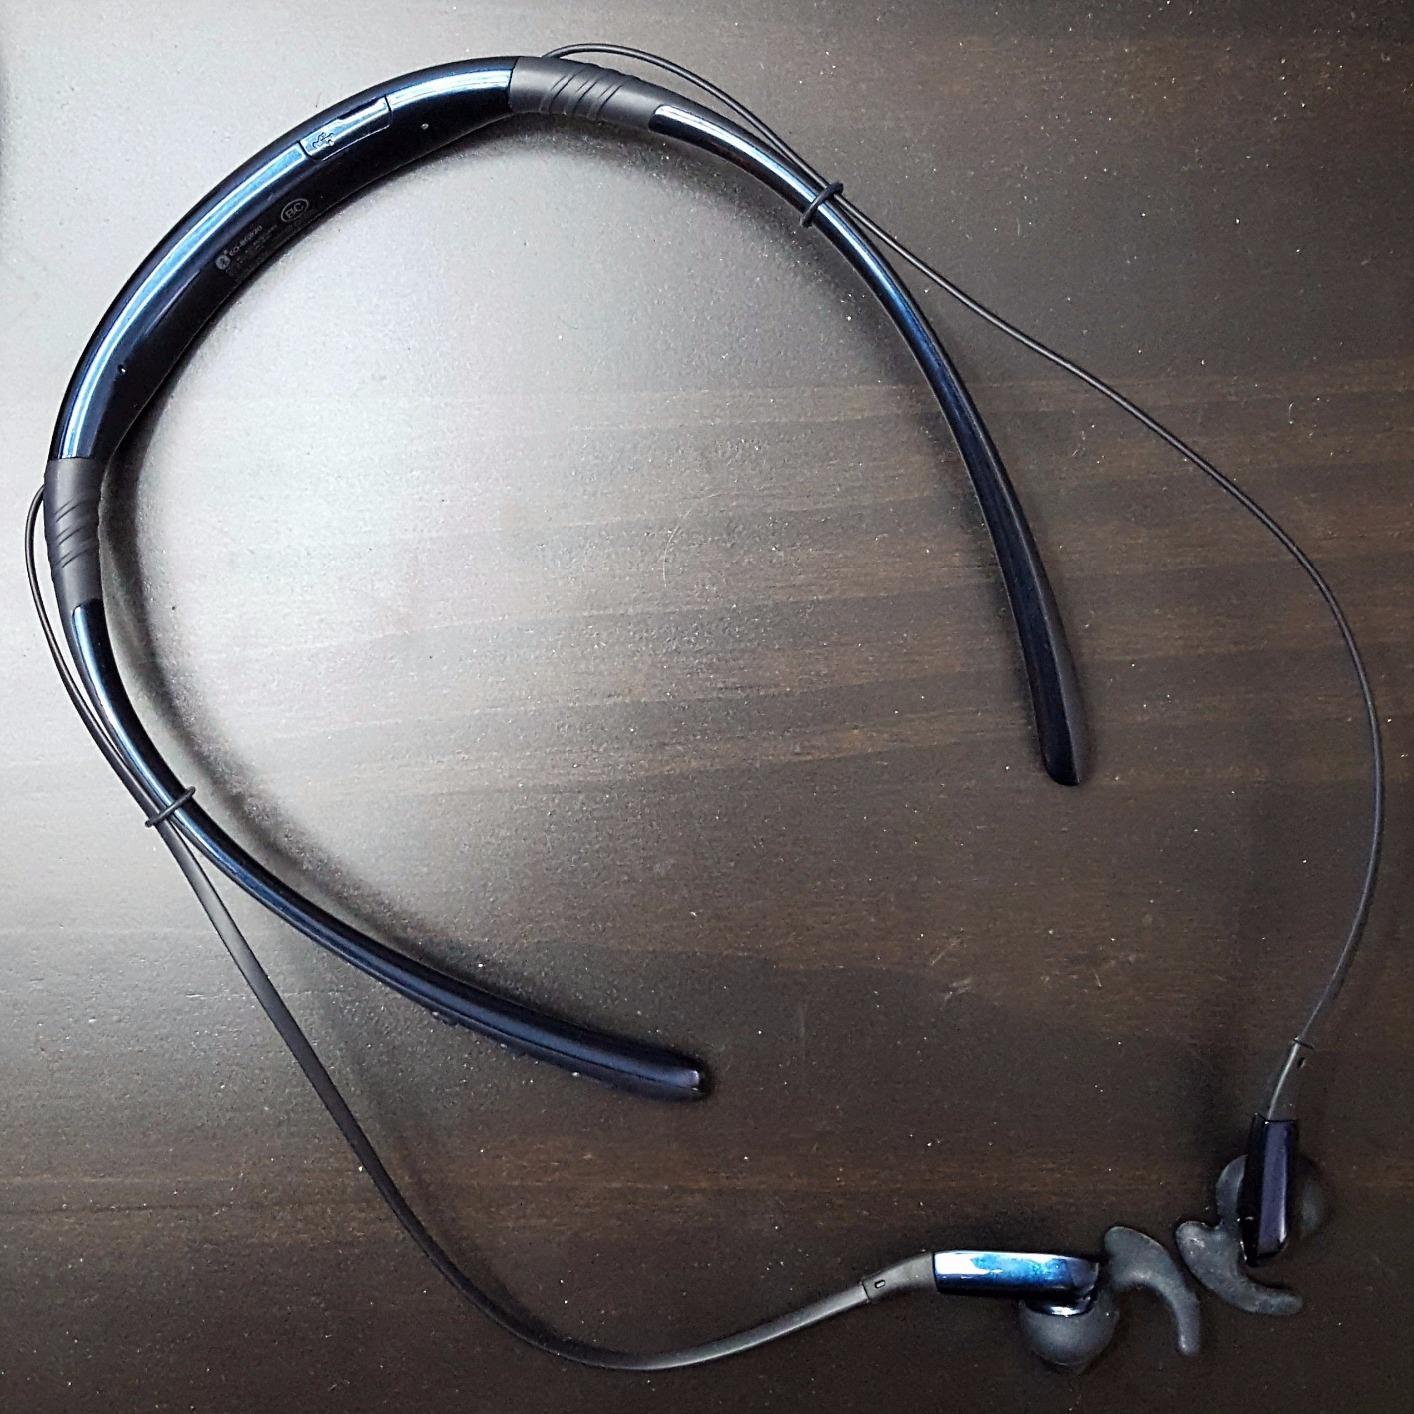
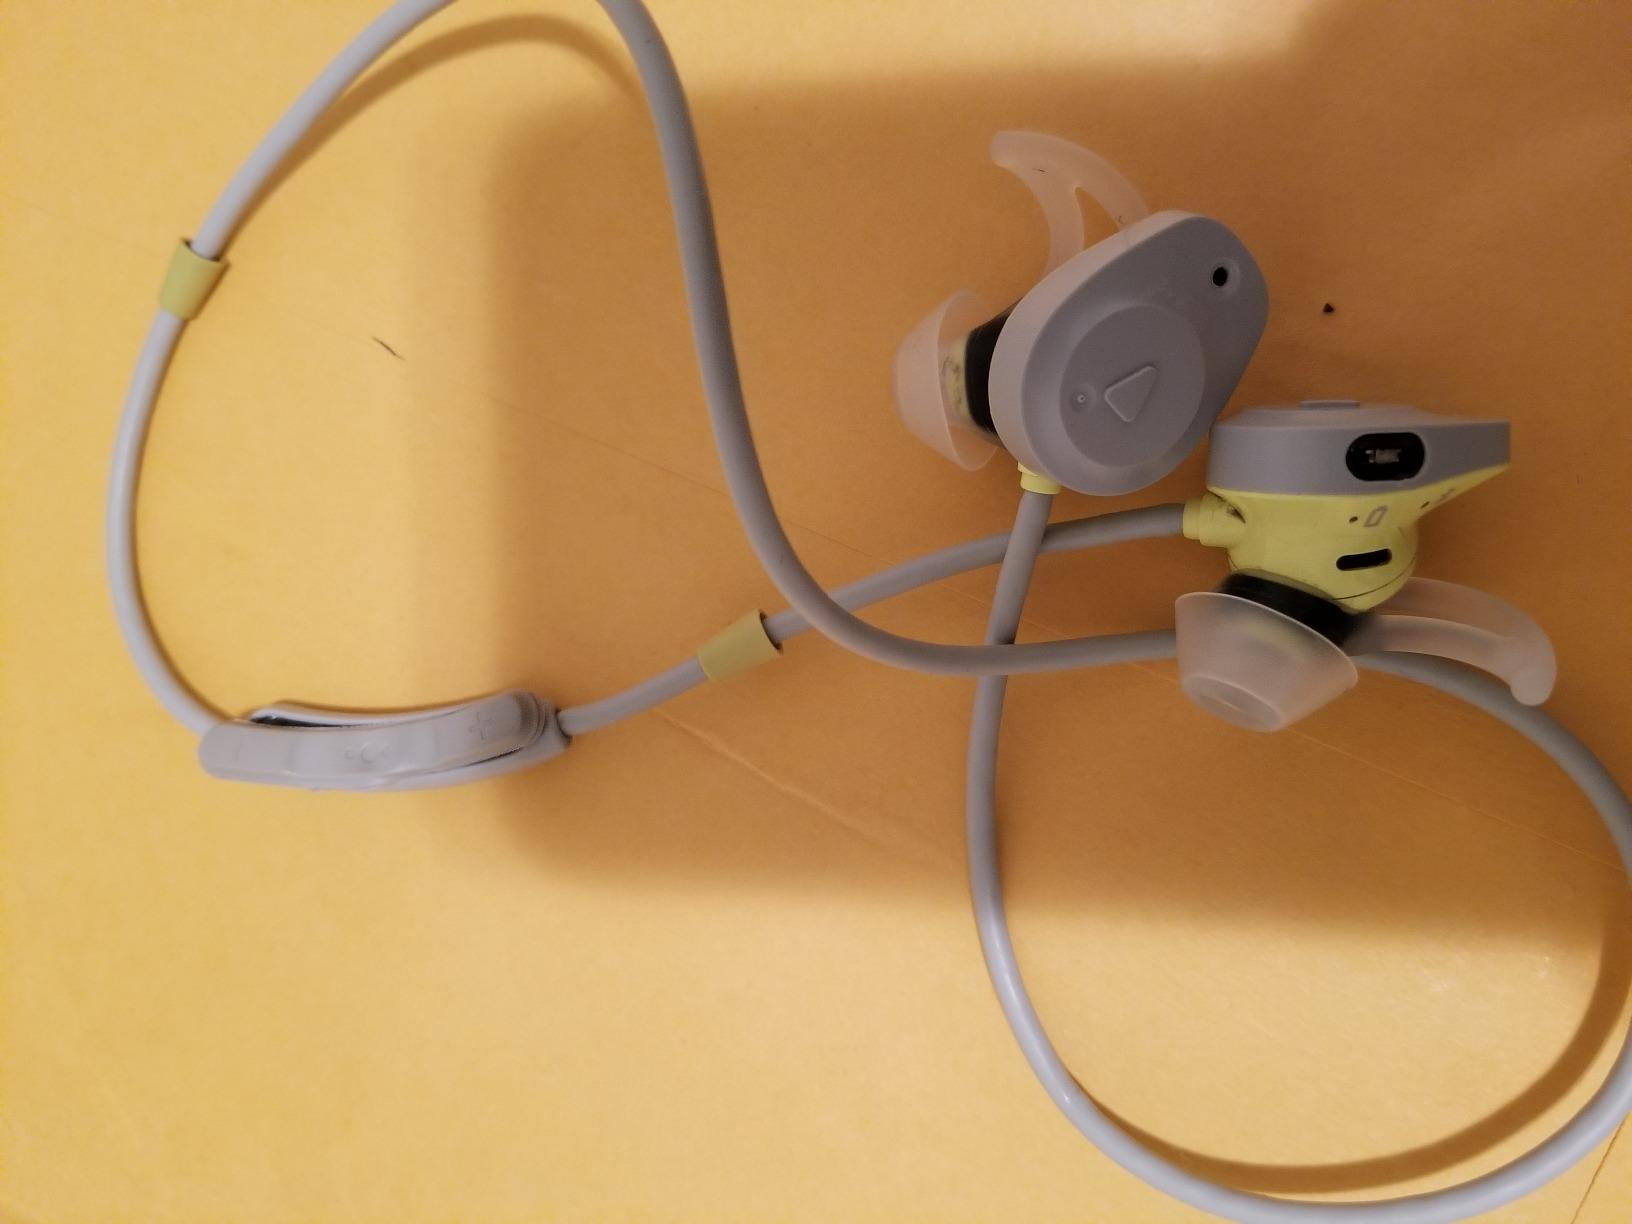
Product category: headphones
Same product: no